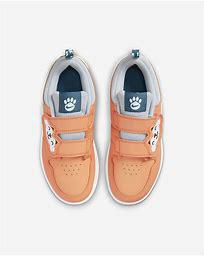
Brand: Nike
Model: Pico 5